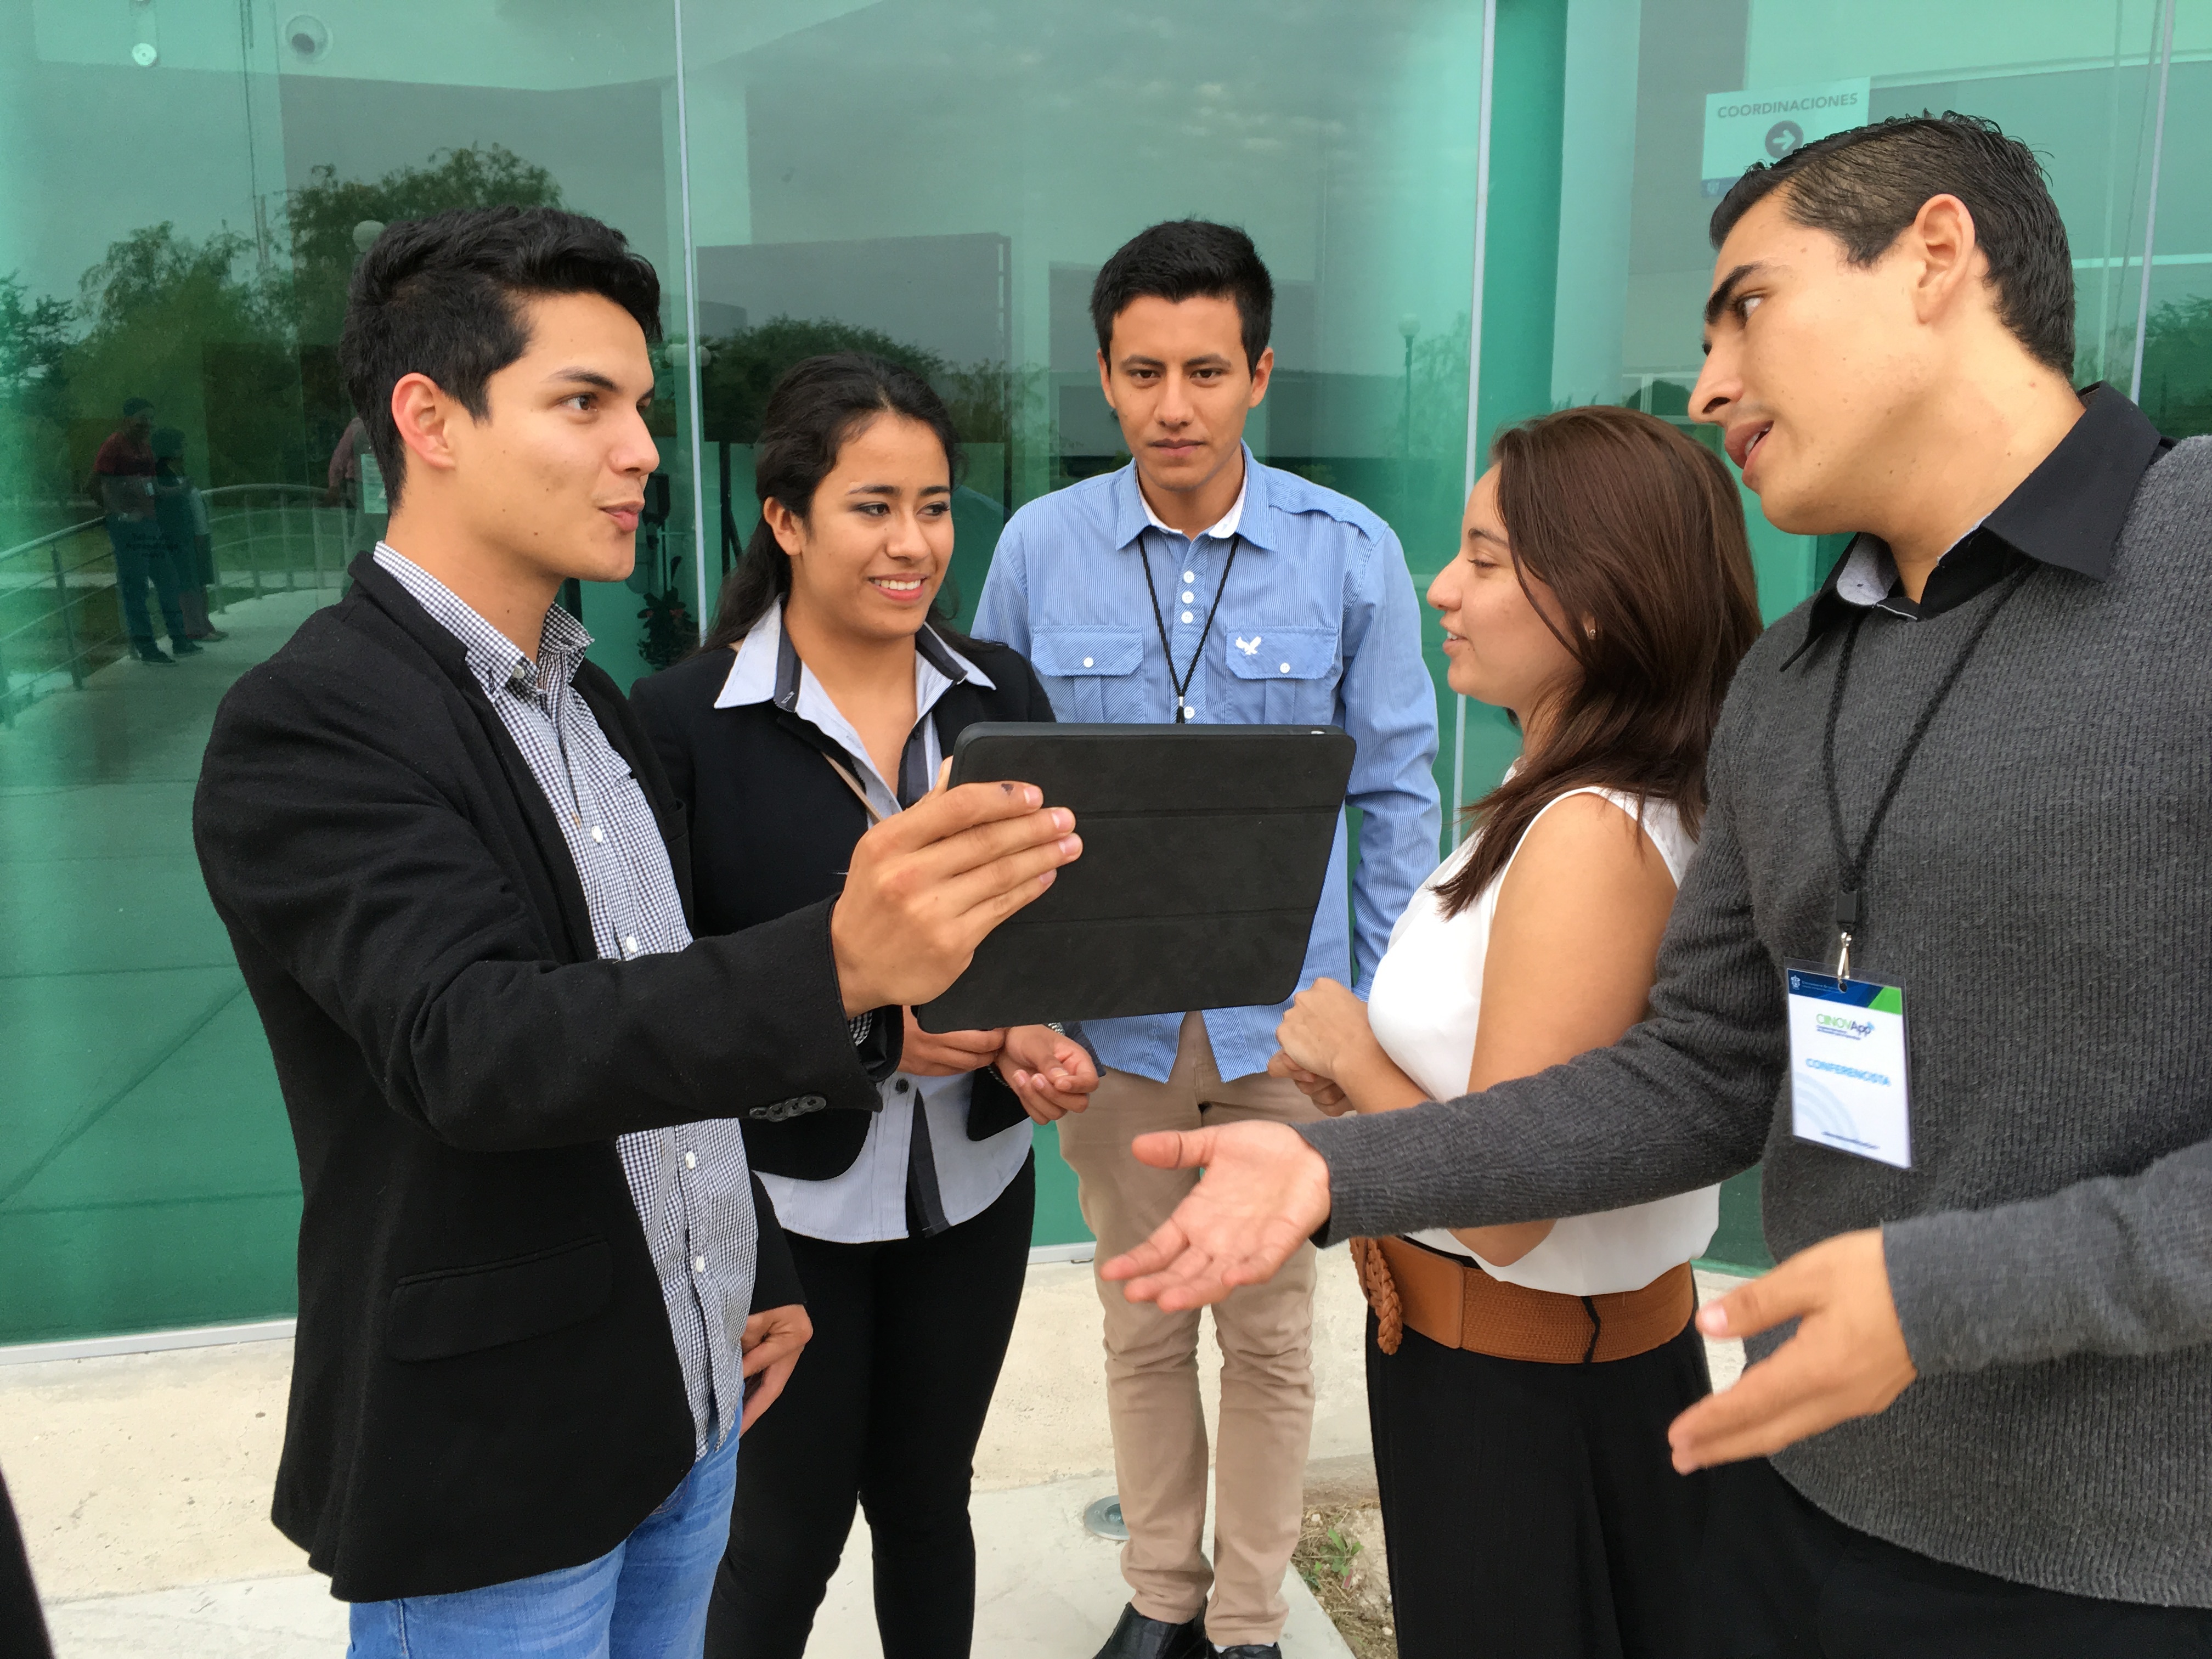
technology, communication, professional, business, conversation, fun, institution, public relations